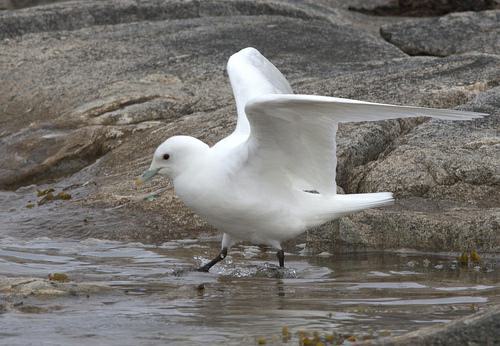
A photo of a ivory gull